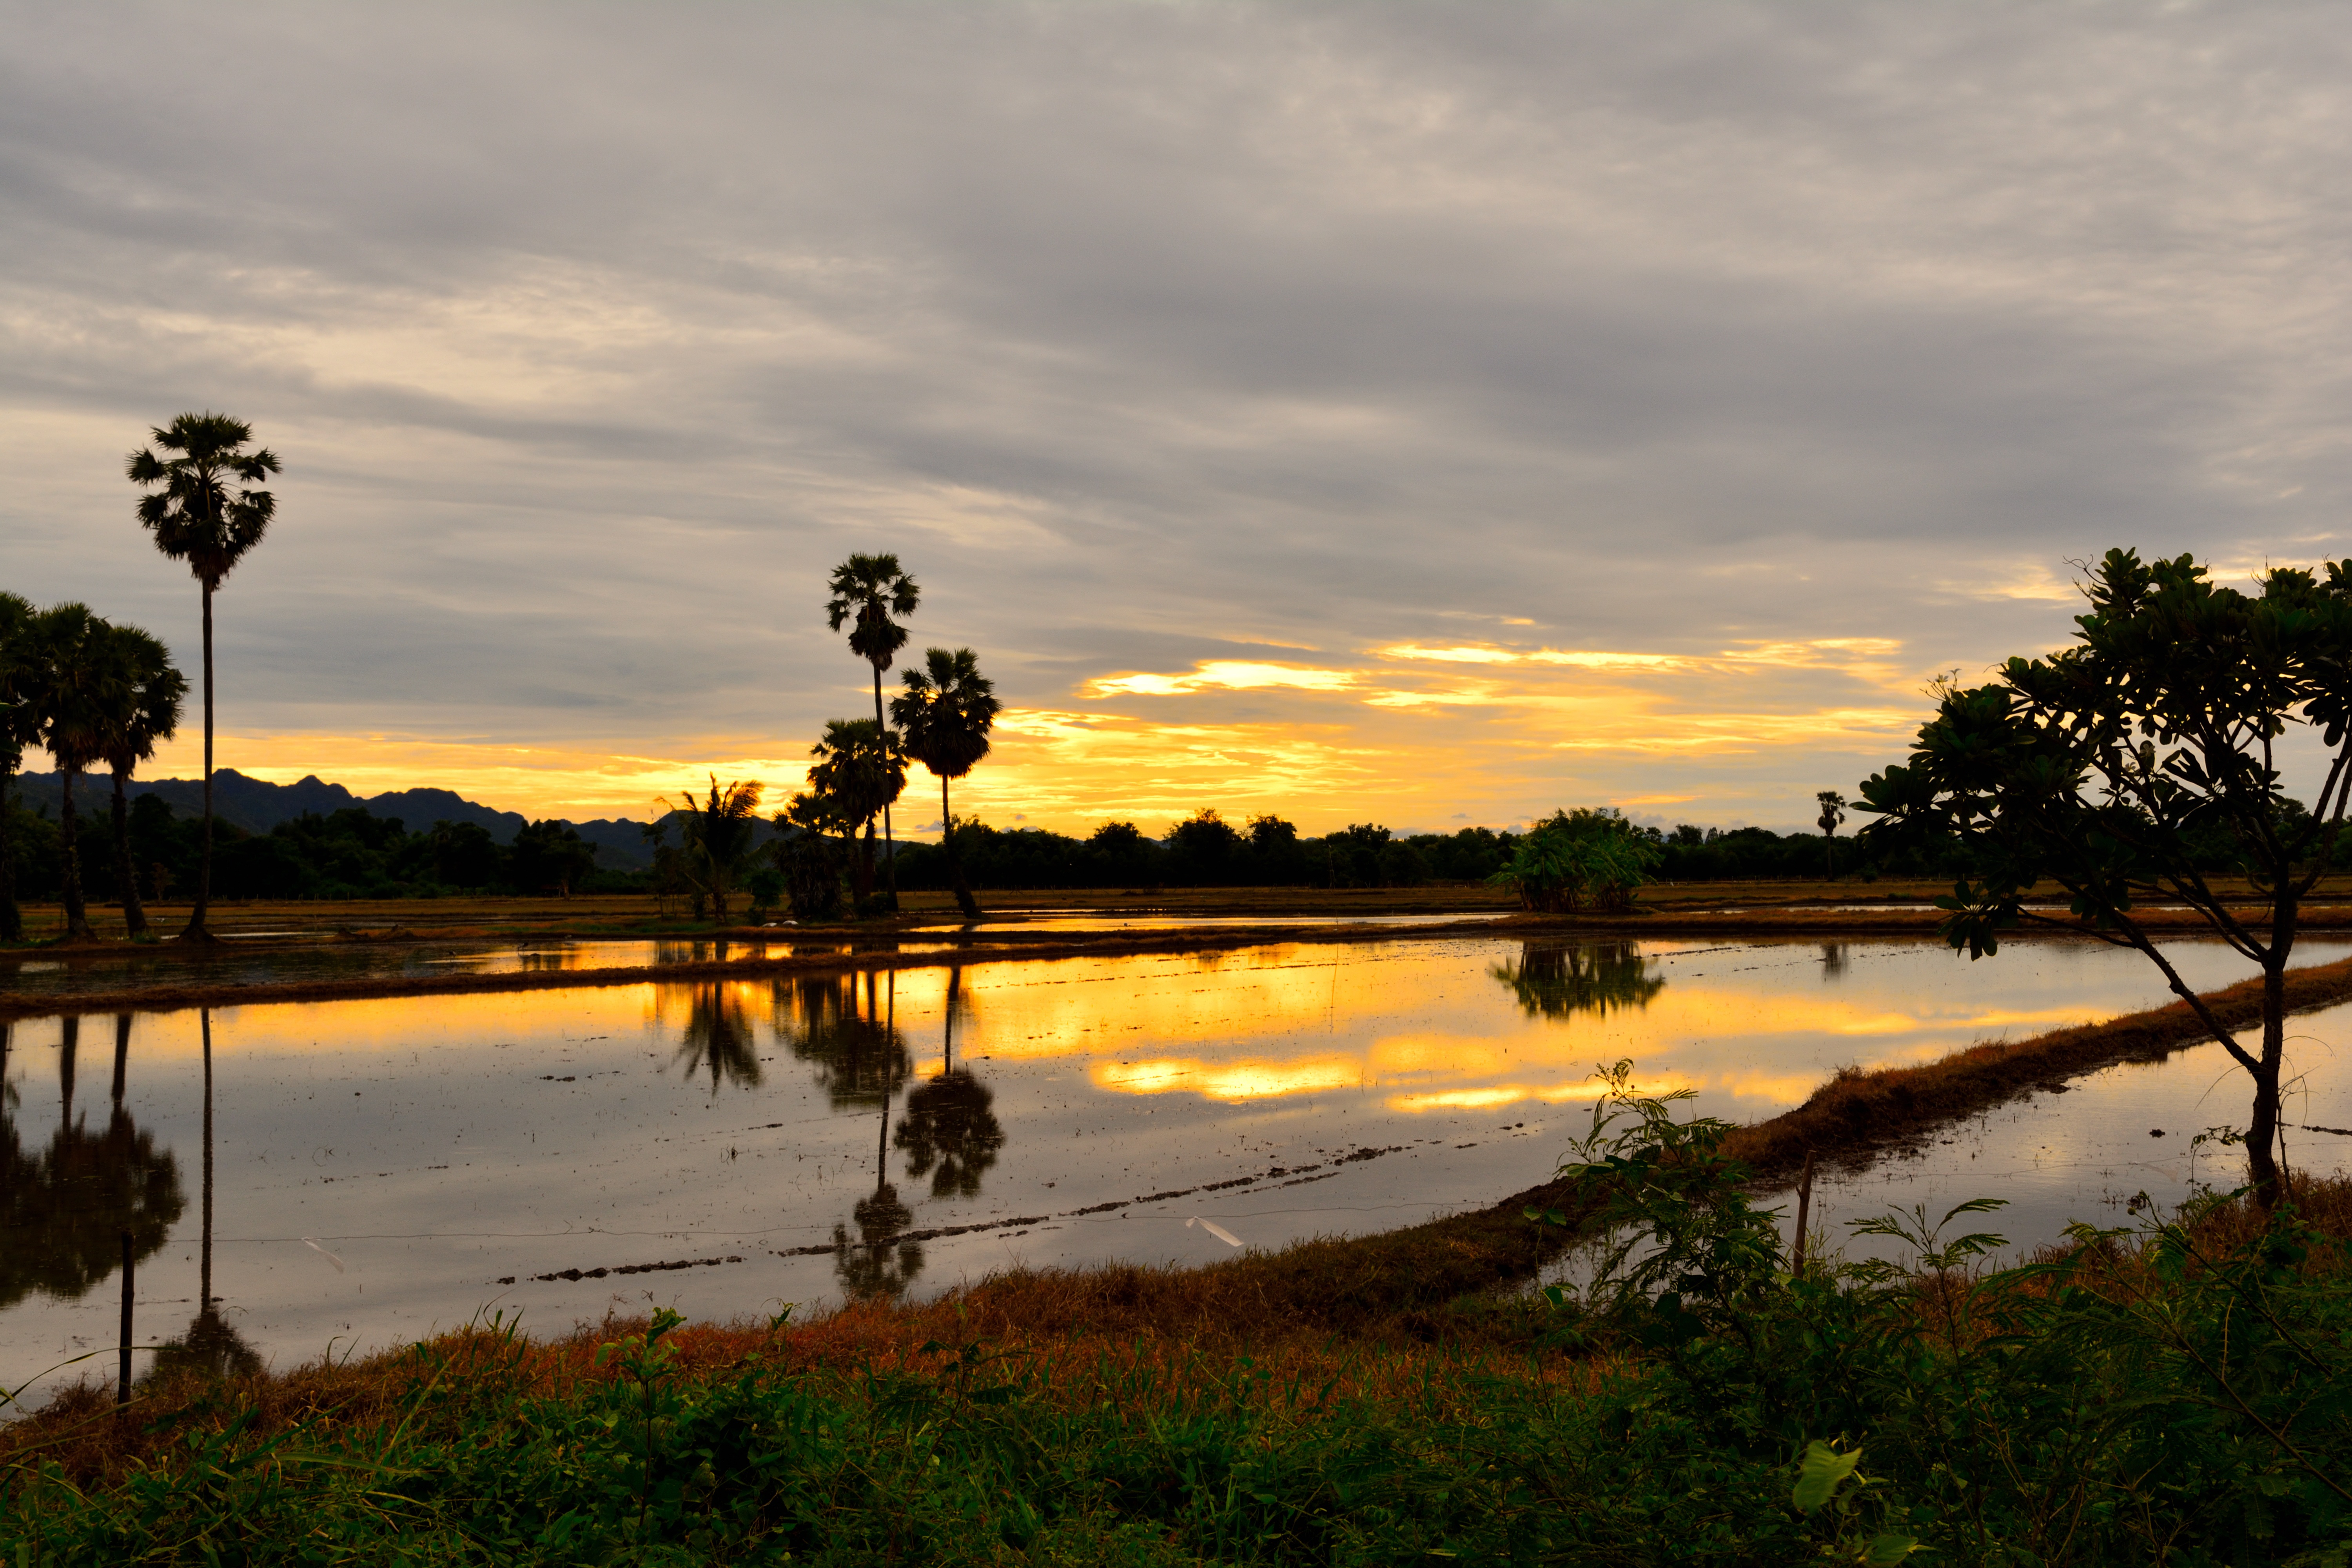
landscape, tree, water, nature, cloud, sky, sun, sunrise, sunset, sunlight, morning, lake, dawn, river, dusk, evening, reflection, reservoir, sun rise, cornfield, silhouettes, rural area, sugar palm, green view, atmospheric phenomenon, woody plant